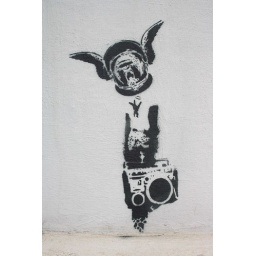
flying brain head of a monkey cat with a ghetto blaster stencil in Bristol